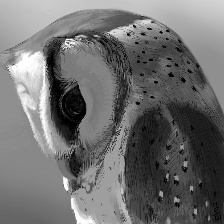
Species: ORIENTAL BAY OWL
Scientific name: PHODILUS BADIUS
ImageNet parent category: great_grey_owl